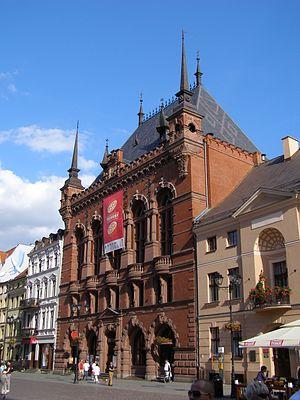
Toruń est une ville de Pologne située sur la Vistule, dans la voïvodie de Couïavie-Poméranie. Elle doit ses origines à l'ordre des chevaliers Teutoniques qui y construisit un château pour l'État teutonique au milieu du XIIIᵉ siècle, pour servir de base à la conquête et à l'évangélisation de la Prusse.